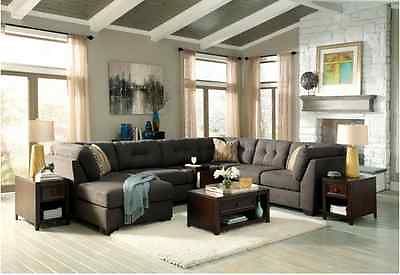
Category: sofa